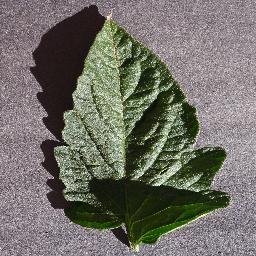
Label: Tomato___healthy